History of climate change science

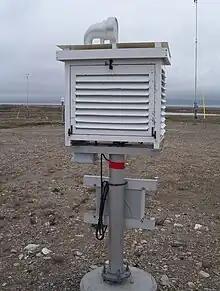
Exterior of a Stevenson screen used for temperature measurements on land stations.

There have been attempts to raise public controversy over the accuracy of the instrumental temperature record on the basis of the urban heat island effect, the quality of the surface station network, and assertions that there have been unwarranted adjustments to the temperature record.